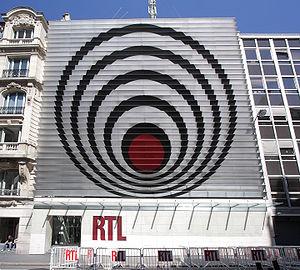
Studios de RTL, 22, rue Bayard à Paris
Georges Lang, né le 16 novembre 1947 à Metz, est un animateur de radio et de télévision français.
Cet article intitulé liste des stations de radio en France a pour but de recenser toutes les radios émettant depuis le territoire français. Il peut s'agir de stations de radio au statut public ou privé. Ces stations de radio peuvent présenter un caractère national, régional ou local. Le cas des radios françaises que l'on capte dans les DOM-TOM fait l'objet d'une section spécifique.
RTL, sigle de Radio Télé Luxembourg, est une station de radio généraliste privée française de catégorie E, propriété du groupe de médias français M6, dont l'actionnaire principal est le groupe audiovisuel luxembourgeois RTL Group.
Jean-Pierre Vasarely dit « Yvaral », né le 25 janvier 1934 à Paris et mort le 4 août 2002 dans la même ville, est un peintre français.